Kapaemahu (book)

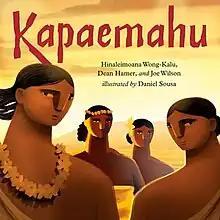
First edition book cover

Kapaemahu is a 2022 picture book written by Hinaleimoana Wong-Kalu, Dean Hamer, and Joe Wilson, and illustrated by Daniel Sousa. The book, which was originally produced as an animated short film, provides a retelling of an ancient Indigenous Hawaiian legend and is written in both ʻŌlelo Niʻihau and English.